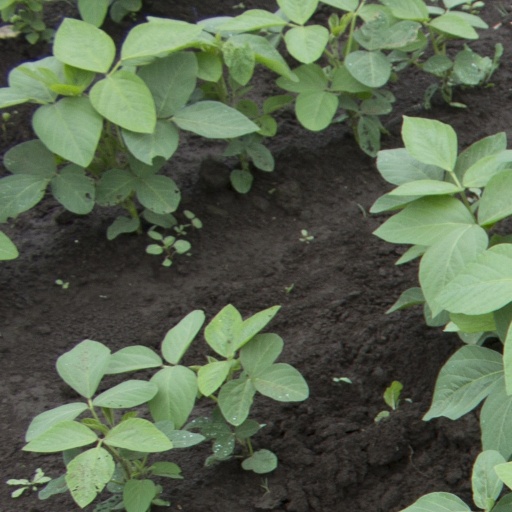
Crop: soybean